Framed (1927 film)

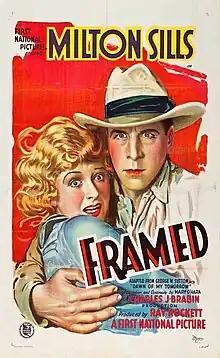
Theatrical release poster

Framed is a 1927 American drama film directed by Charles Brabin and written by Mary O'Hara. The film stars Milton Sills, Natalie Kingston, E. J. Ratcliffe, Charles K. Gerrard, Edward Peil Sr. and Burr McIntosh. The film was released on June 19, 1927, by First National Pictures.